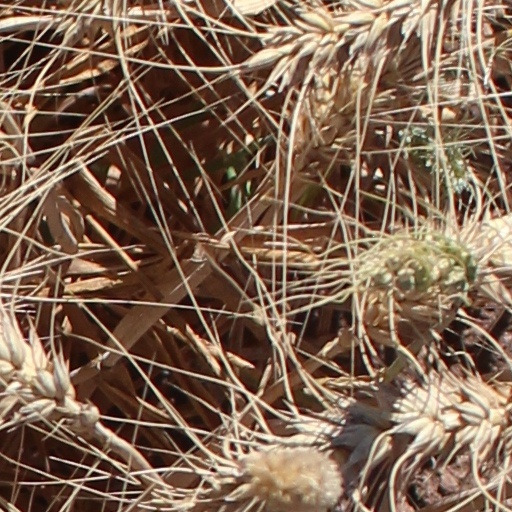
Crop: wheat